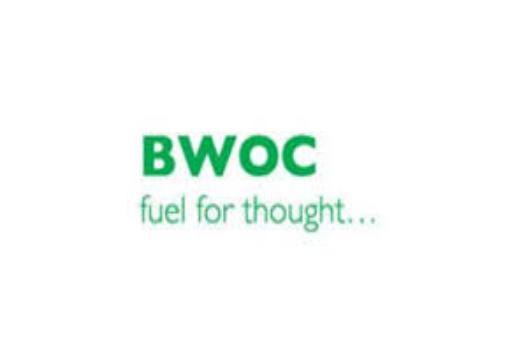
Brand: BWOC
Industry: Others